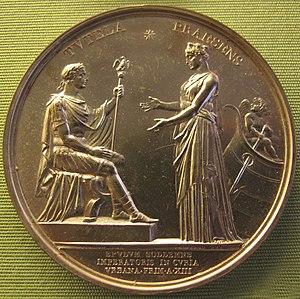
André Galle, né à Saint-Étienne la 27 mai 1761 et mort à Paris le 21 décembre 1844, est un graveur français. Il est également connu pour être l'inventeur de la chaîne à maillons avec engrenage, qu'il a breveté en 1829. Il est également l'arrière-grand-oncle du bibliophile et érudit lyonnais Léon Galle.
Romain-Vincent Jeuffroy, né le 16 juillet 1749 à Rouen et mort le 2 août 1826 au Bas-Prunay, est un graveur en pierre fine et médailleur français.